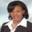
Label: woman